HMCS Provider (AOR 508)

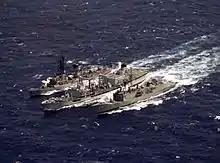
"Provider" refueling (left) and (right) in 1986

"Provider", along with , , and , were the first Western warships to visit the former Soviet base of Vladivostok since 1937. Over four days in June 1990, over 30,000 Russians toured the four ships, and their crews were welcomed into the town with open arms. Over 50,000 lapel pins, stickers, and flags were given by the crews of the Canadian ships, as well as showing the locals what a screwdriver was. After leaving Vladivostok, "Provider" rescued 88 Vietnamese who were adrift in the South China Sea before making a port call in Manila.